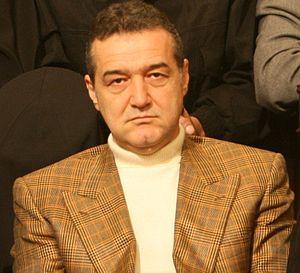
George Becali, dit Gigi Becali, est un homme d'affaires et homme politique roumain. Il détient la 25ᵉ fortune de Roumanie estimée à trois cents millions de dollars. Selon le reportage télévisé « Capitalisme, notre recette secrète » de 2009, réalisé par Alexandru Solomon et diffusé sur ARTE, il détiendrait en fait plus de 2 milliards et serait le plus riche roumain devant Ion Țiriac. En 2007, il est le deuxième homme politique le plus populaire du pays derrière le président Traian Băsescu.
L'élection présidentielle roumaine de 2009 pourvoit à la succession de Traian Băsescu à la fonction de président de Roumanie pour un mandat de cinq ans. Le premier tour s'est déroulé le 22 novembre. Aucun des 12 candidats n'ayant atteint une majorité des suffrages, un second tour s'est tenu le 6 décembre, entre le président sortant Băsescu et Mircea Geoană : il a vu réélection de Traian Băsescu pour un second mandat avec 50,33 % des voix, contre 49,66 % pour son adversaire social-démocrate.